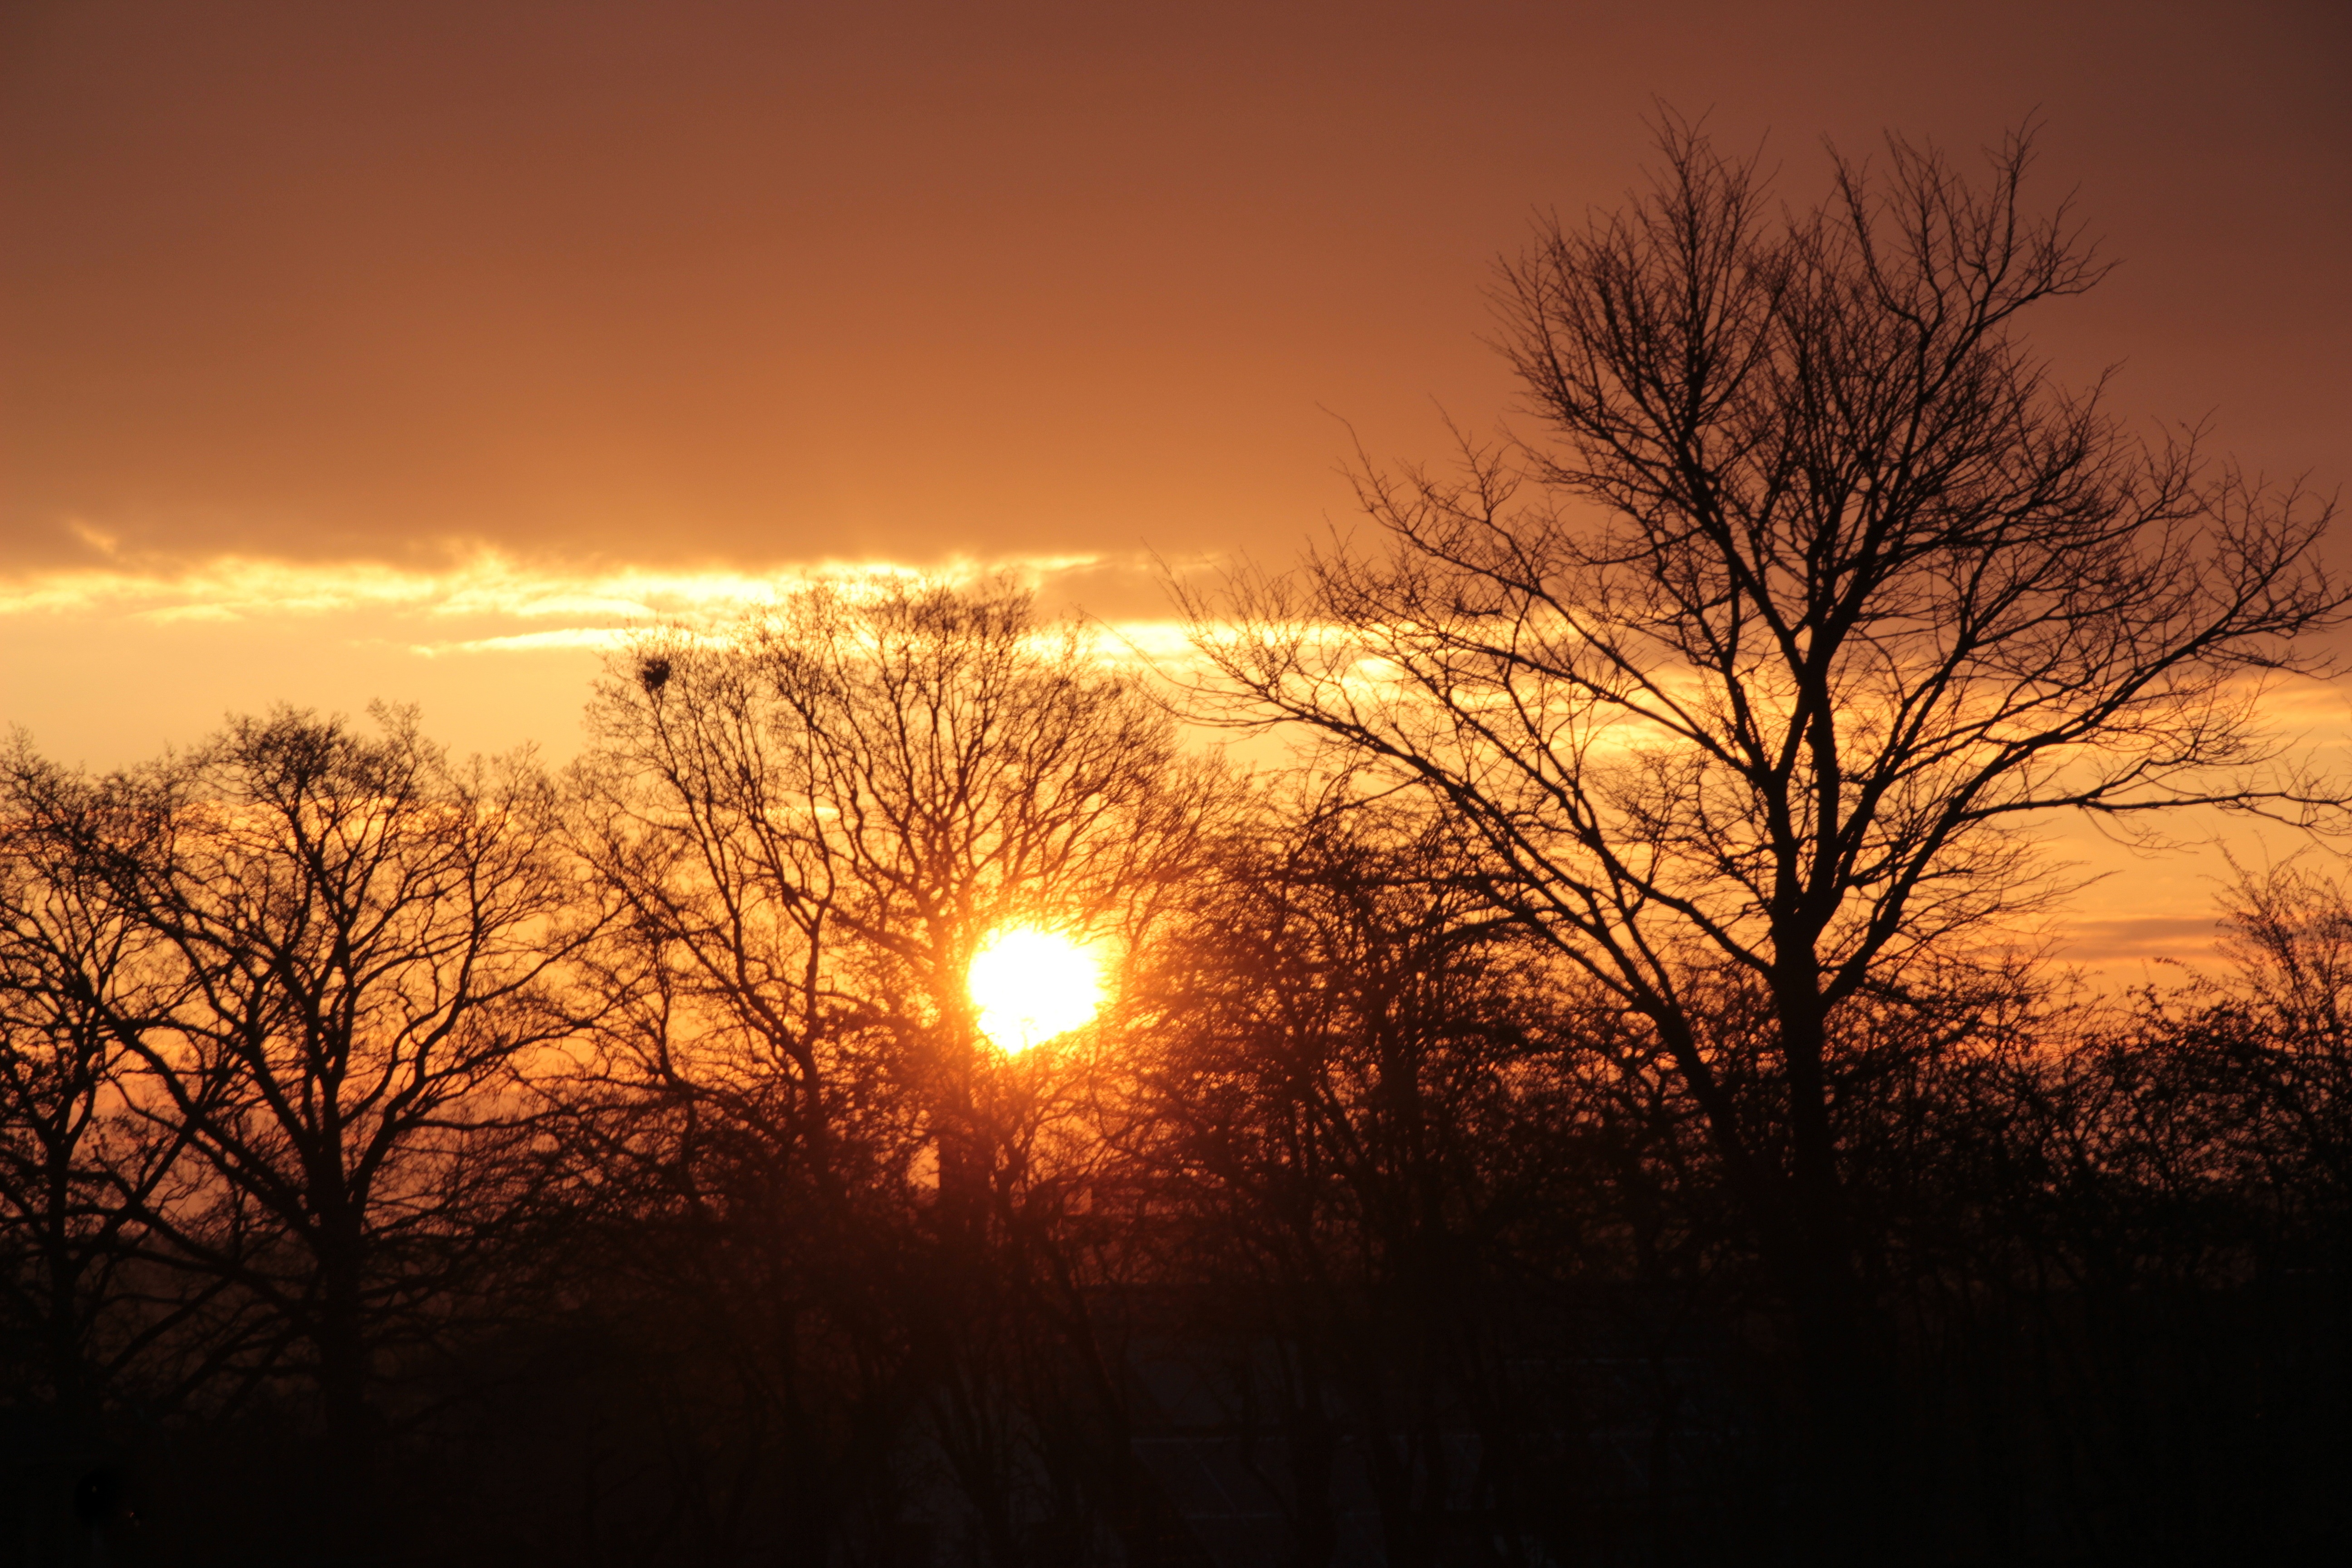
tree, nature, branch, sky, sun, sunrise, sunset, mist, sunlight, morning, dawn, atmosphere, dusk, evening, in the morning, trees, skies, clouds, mood, morgenstimmung, afterglow, morning sun, morgenrot, early in the morning, good morning, astronomical object, atmospheric phenomenon, woody plant, red sky at morning